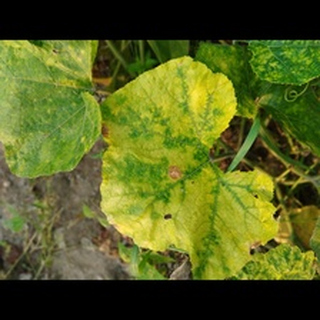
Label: pumpkin_mosaic_disease